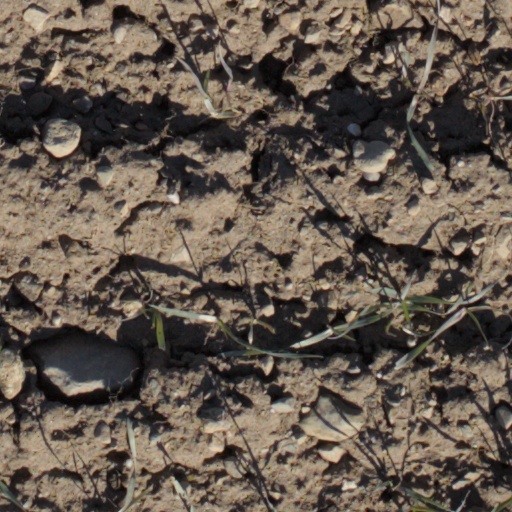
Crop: wheat